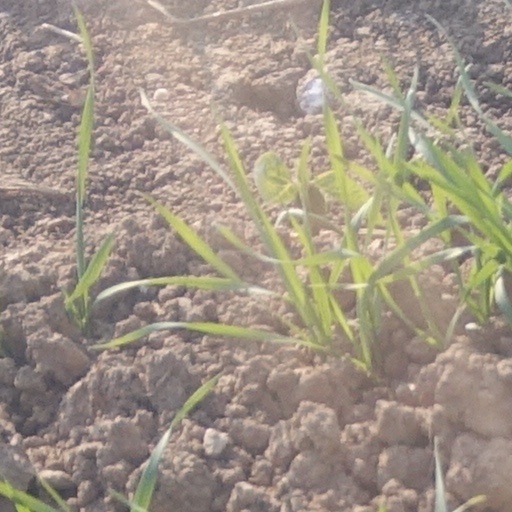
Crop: wheat